Sailor's valentine

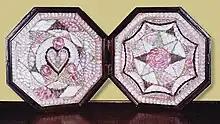
A sailors' valentine from circa 1870

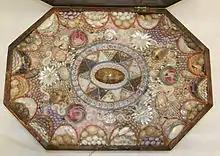
A sailor's valentine in the collection of the Mariners Museum.

A sailor's valentine is a form of shellcraft, a type of mostly antique souvenir, or sentimental gift made using large numbers of small seashells. Sailor's valentines are typically octagonal, glass-fronted, hinged wooden boxes ranging from in width, displaying intricate symmetrical designs composed entirely of small sea shells of various colors glued onto a backing. Patterns often feature a centerpiece such as a compass rose or a heart design, hence the name, and in some cases the small shells are used to spell out a motto or sentimental message, such as "Forget Me Not" or "Home Again." The octagonal wooden boxes were often made from "Cerdrella" (Spanish Cedar).